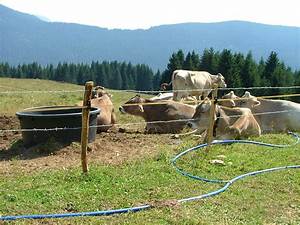
Label: cow